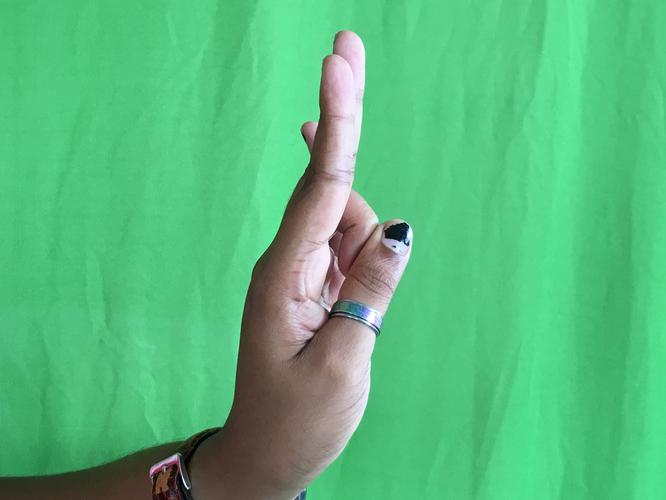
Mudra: Mayura
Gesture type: single_hand